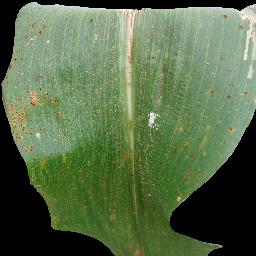
Label: Corn_(Maize)___Common_Rust